Sayfo

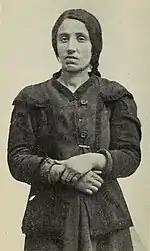
Djalila, a Chaldean Catholic woman who survived deportation from Siirt to Aleppo

In May, Assyrian warriors were part of the Russian force which was rushed to relieve the defense of Van; Haydar Bey, the governor of Mosul, was given the power to invade Hakkari. Talaat ordered him to drive the Assyrians out and added, "We should not let them return to their homelands". The ethnic-cleansing operation was coordinated by Enver, Talaat, and military and civilian Ottoman authorities. To legalize the invasion, the districts of Julamerk, Gawar, and Shemdinan were temporarily transferred to Mosul province. The Ottoman army joined local Kurdish tribes against specific targets. Suto Agha of the Kurdish Oramar tribe attacked Jilu, Dez, and Baz from the east; Said Agha attacked a valley in Lower Tyari; Ismael Agha targeted Chamba in Upper Tyari, and the Upper Berwar emir attacked Ashita, the Lizan valley, and Lower Tyari from the west.